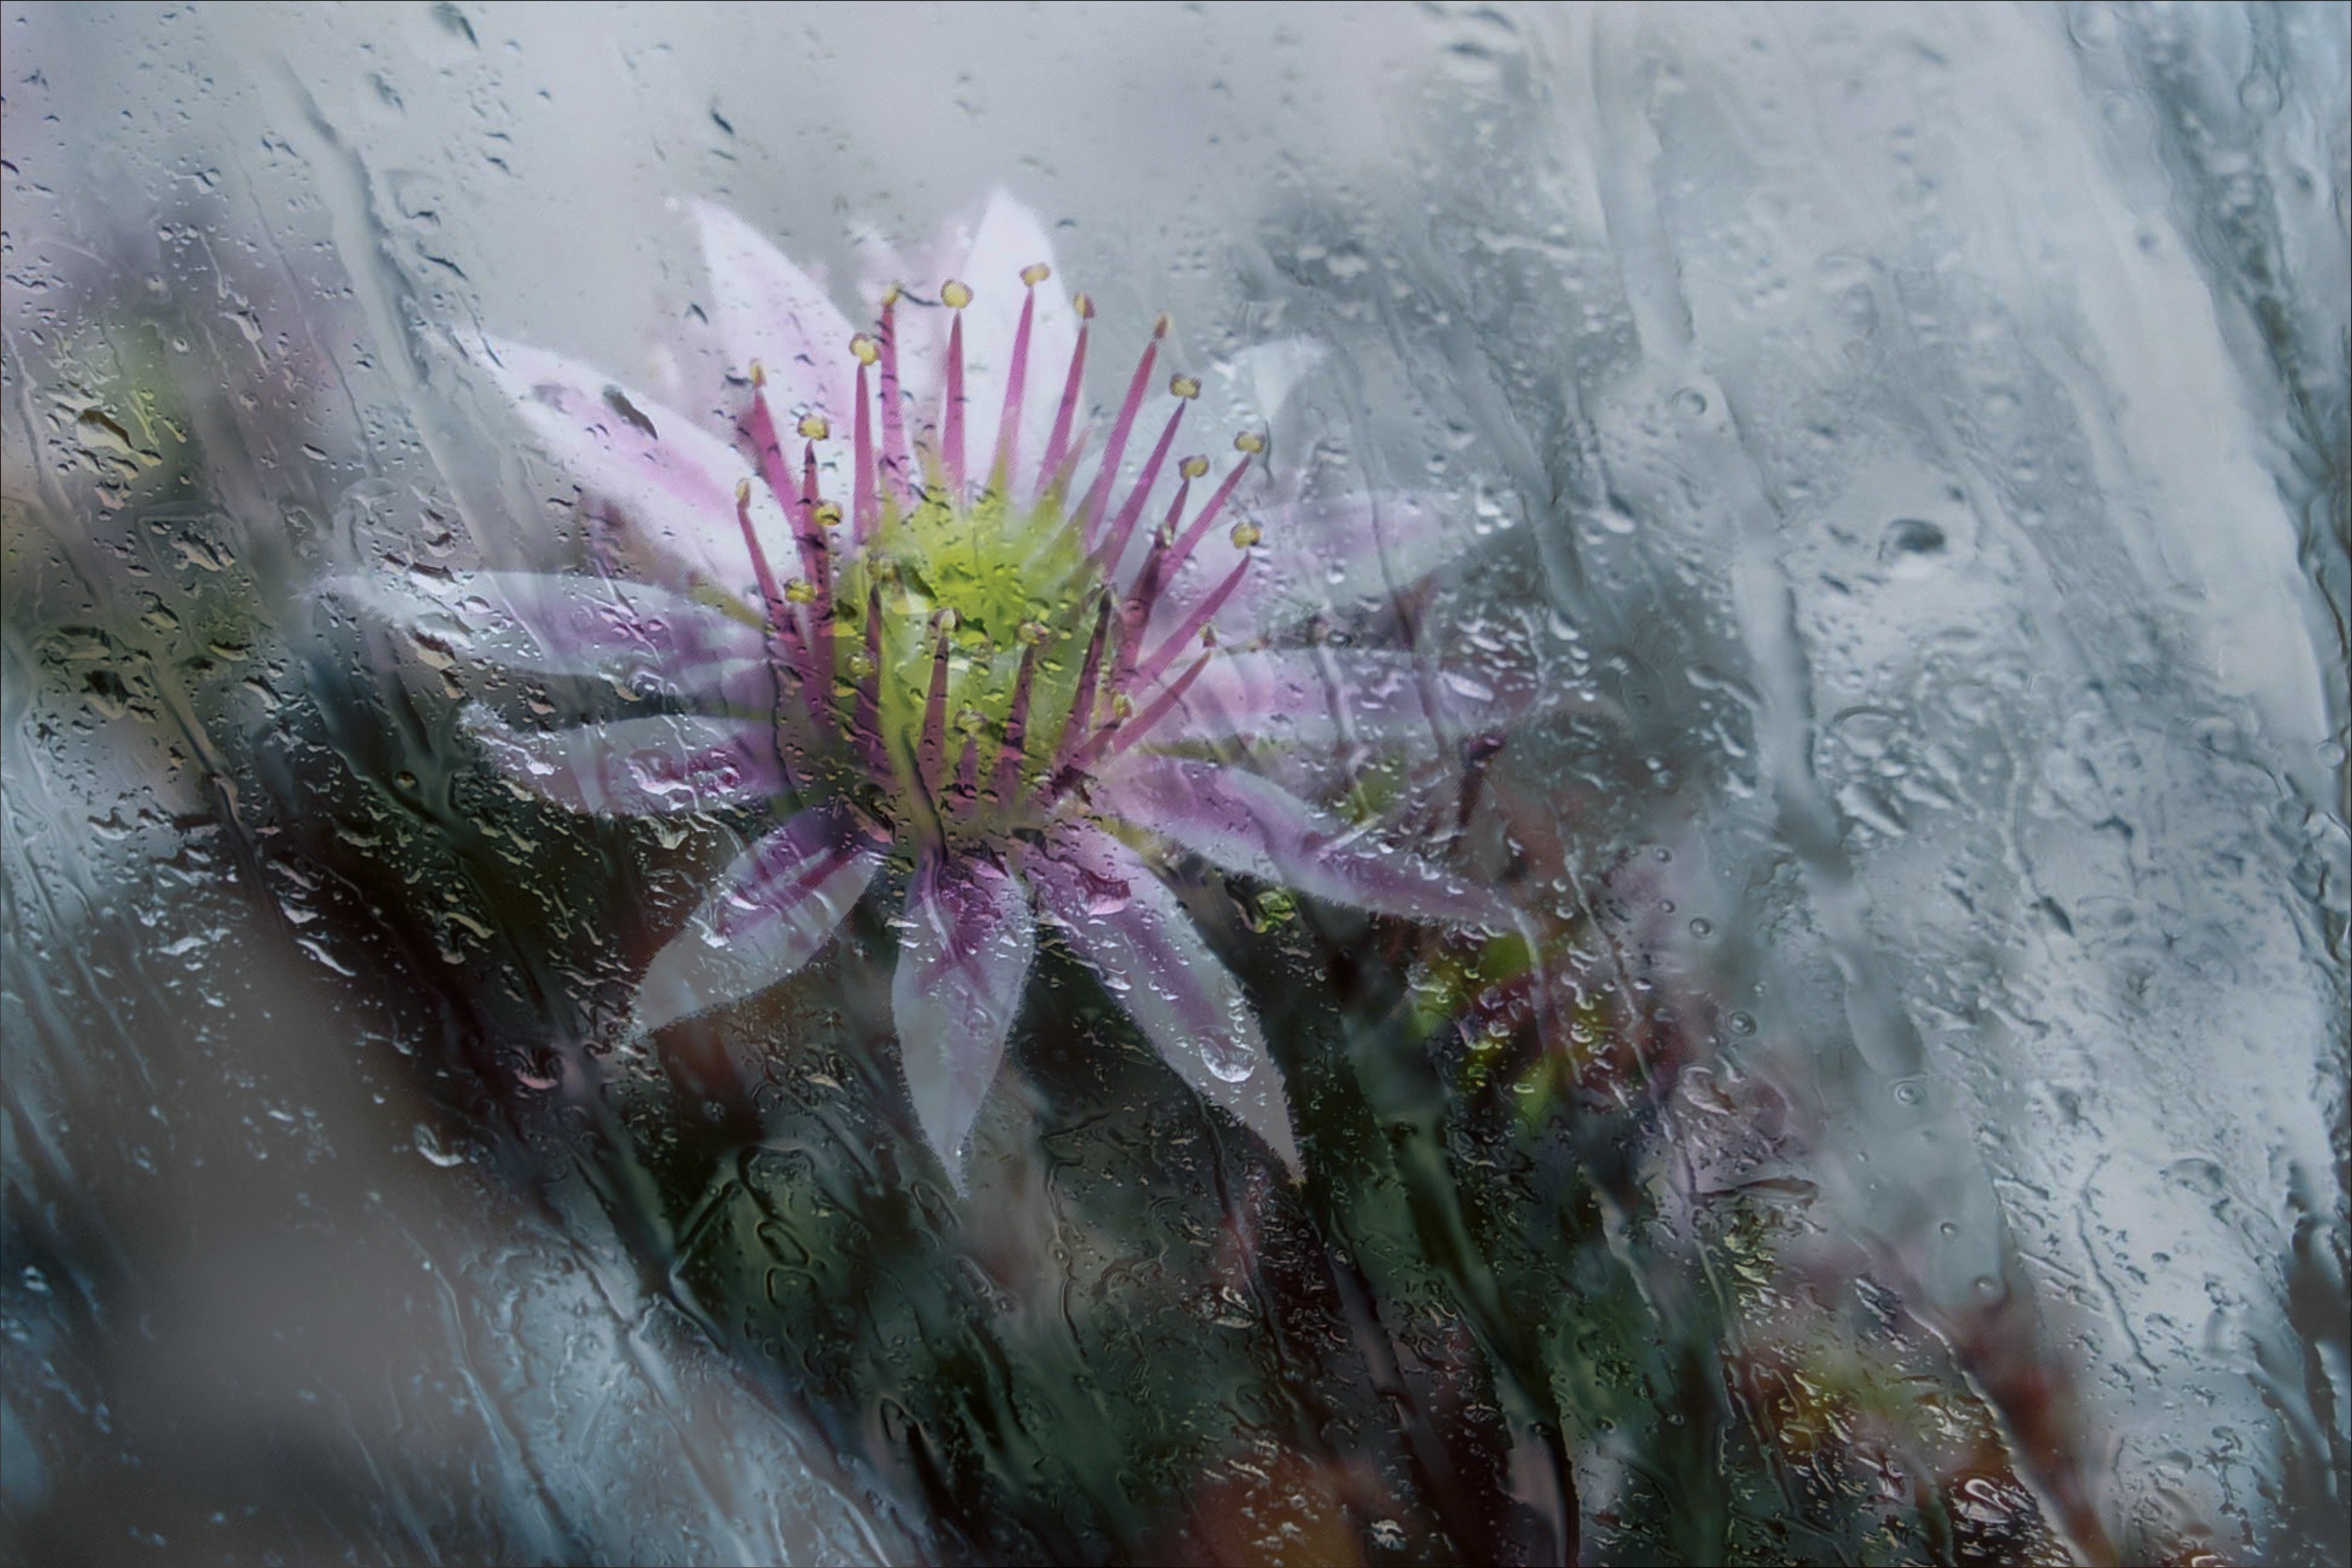
tree, nature, blossom, snow, winter, plant, leaf, flower, frost, wet, botany, flora, wildflower, close up, rainy, drops, waterdrops, macro photography, flowering plant, water drops, wet glass, land plant, hens and chicks